Gloucestershire Regiment

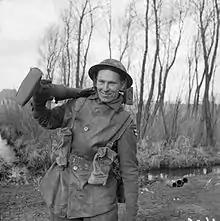
A soldier of Gloucestershire. Private G. Mills of the 2nd Battalion, 6 March 1945.

In March 1942, the 1st Battalion provided the rearguard for the British retreat from Rangoon during the Japanese conquest of Burma. It saw its first significant action of the war on 7 and 8 March at the Taukkyan Roadblock, and for the rest of the month operated independently to cover the retreat, fighting battles at Letpadan on 17 March and Paungde on 27 March. In a subsequent battle near Padigong, from Paungde, D Company became isolated for 17 hours and had to fight its way back to the battalion at Shwedaung. In the meantime, the battalion became part of the 63rd Indian Infantry Brigade in the 17th Infantry Division, which had to fight its way to and through Shwedaung when Japanese forces infiltrated between the rearguard and the main column. By the end of March, the 1st Battalion had been reduced to 140 all ranks, its commanding officer, Lieutenant-Colonel Charles Bagot, among the wounded.